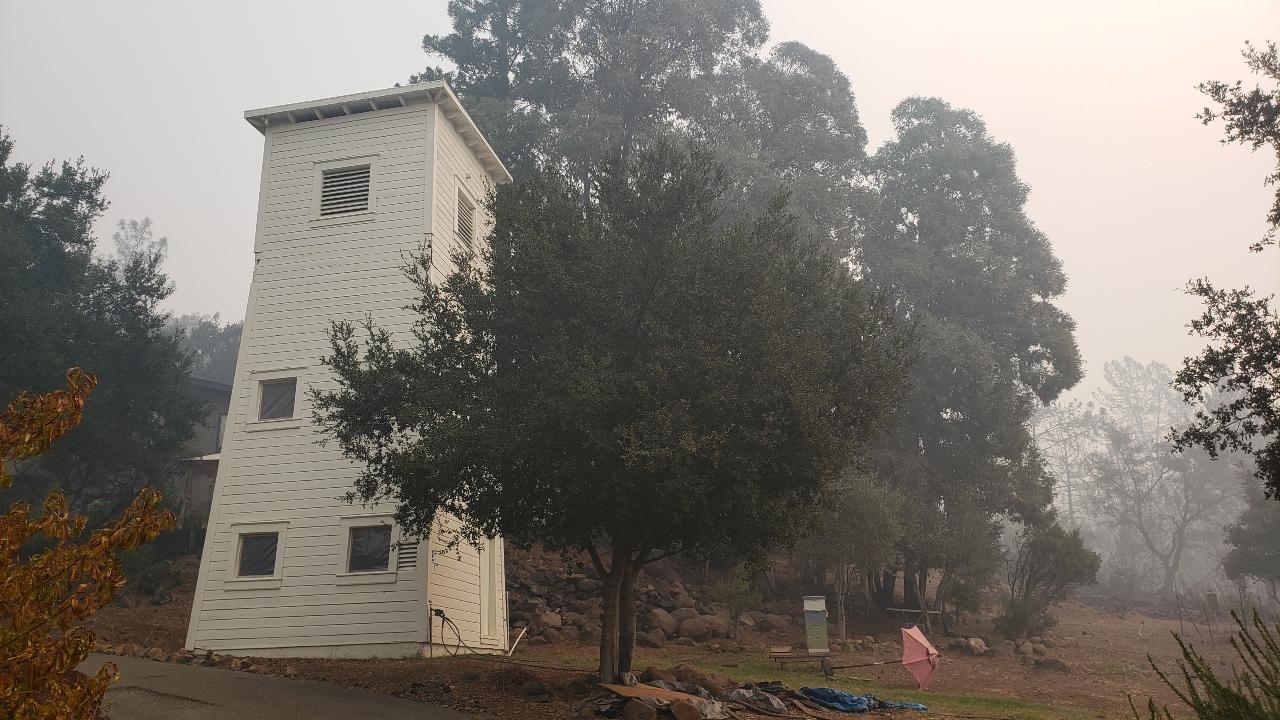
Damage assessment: no_damage